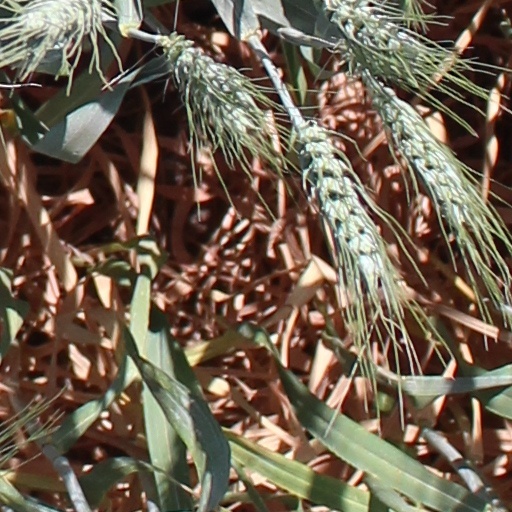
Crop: wheat